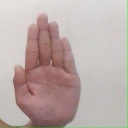
अक्षर: ध